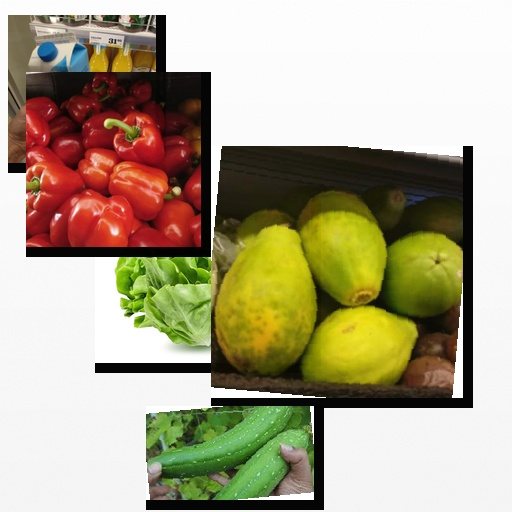
Food items: bell_pepper, lettuce, mixed_juice, sponge_gourd, papaya